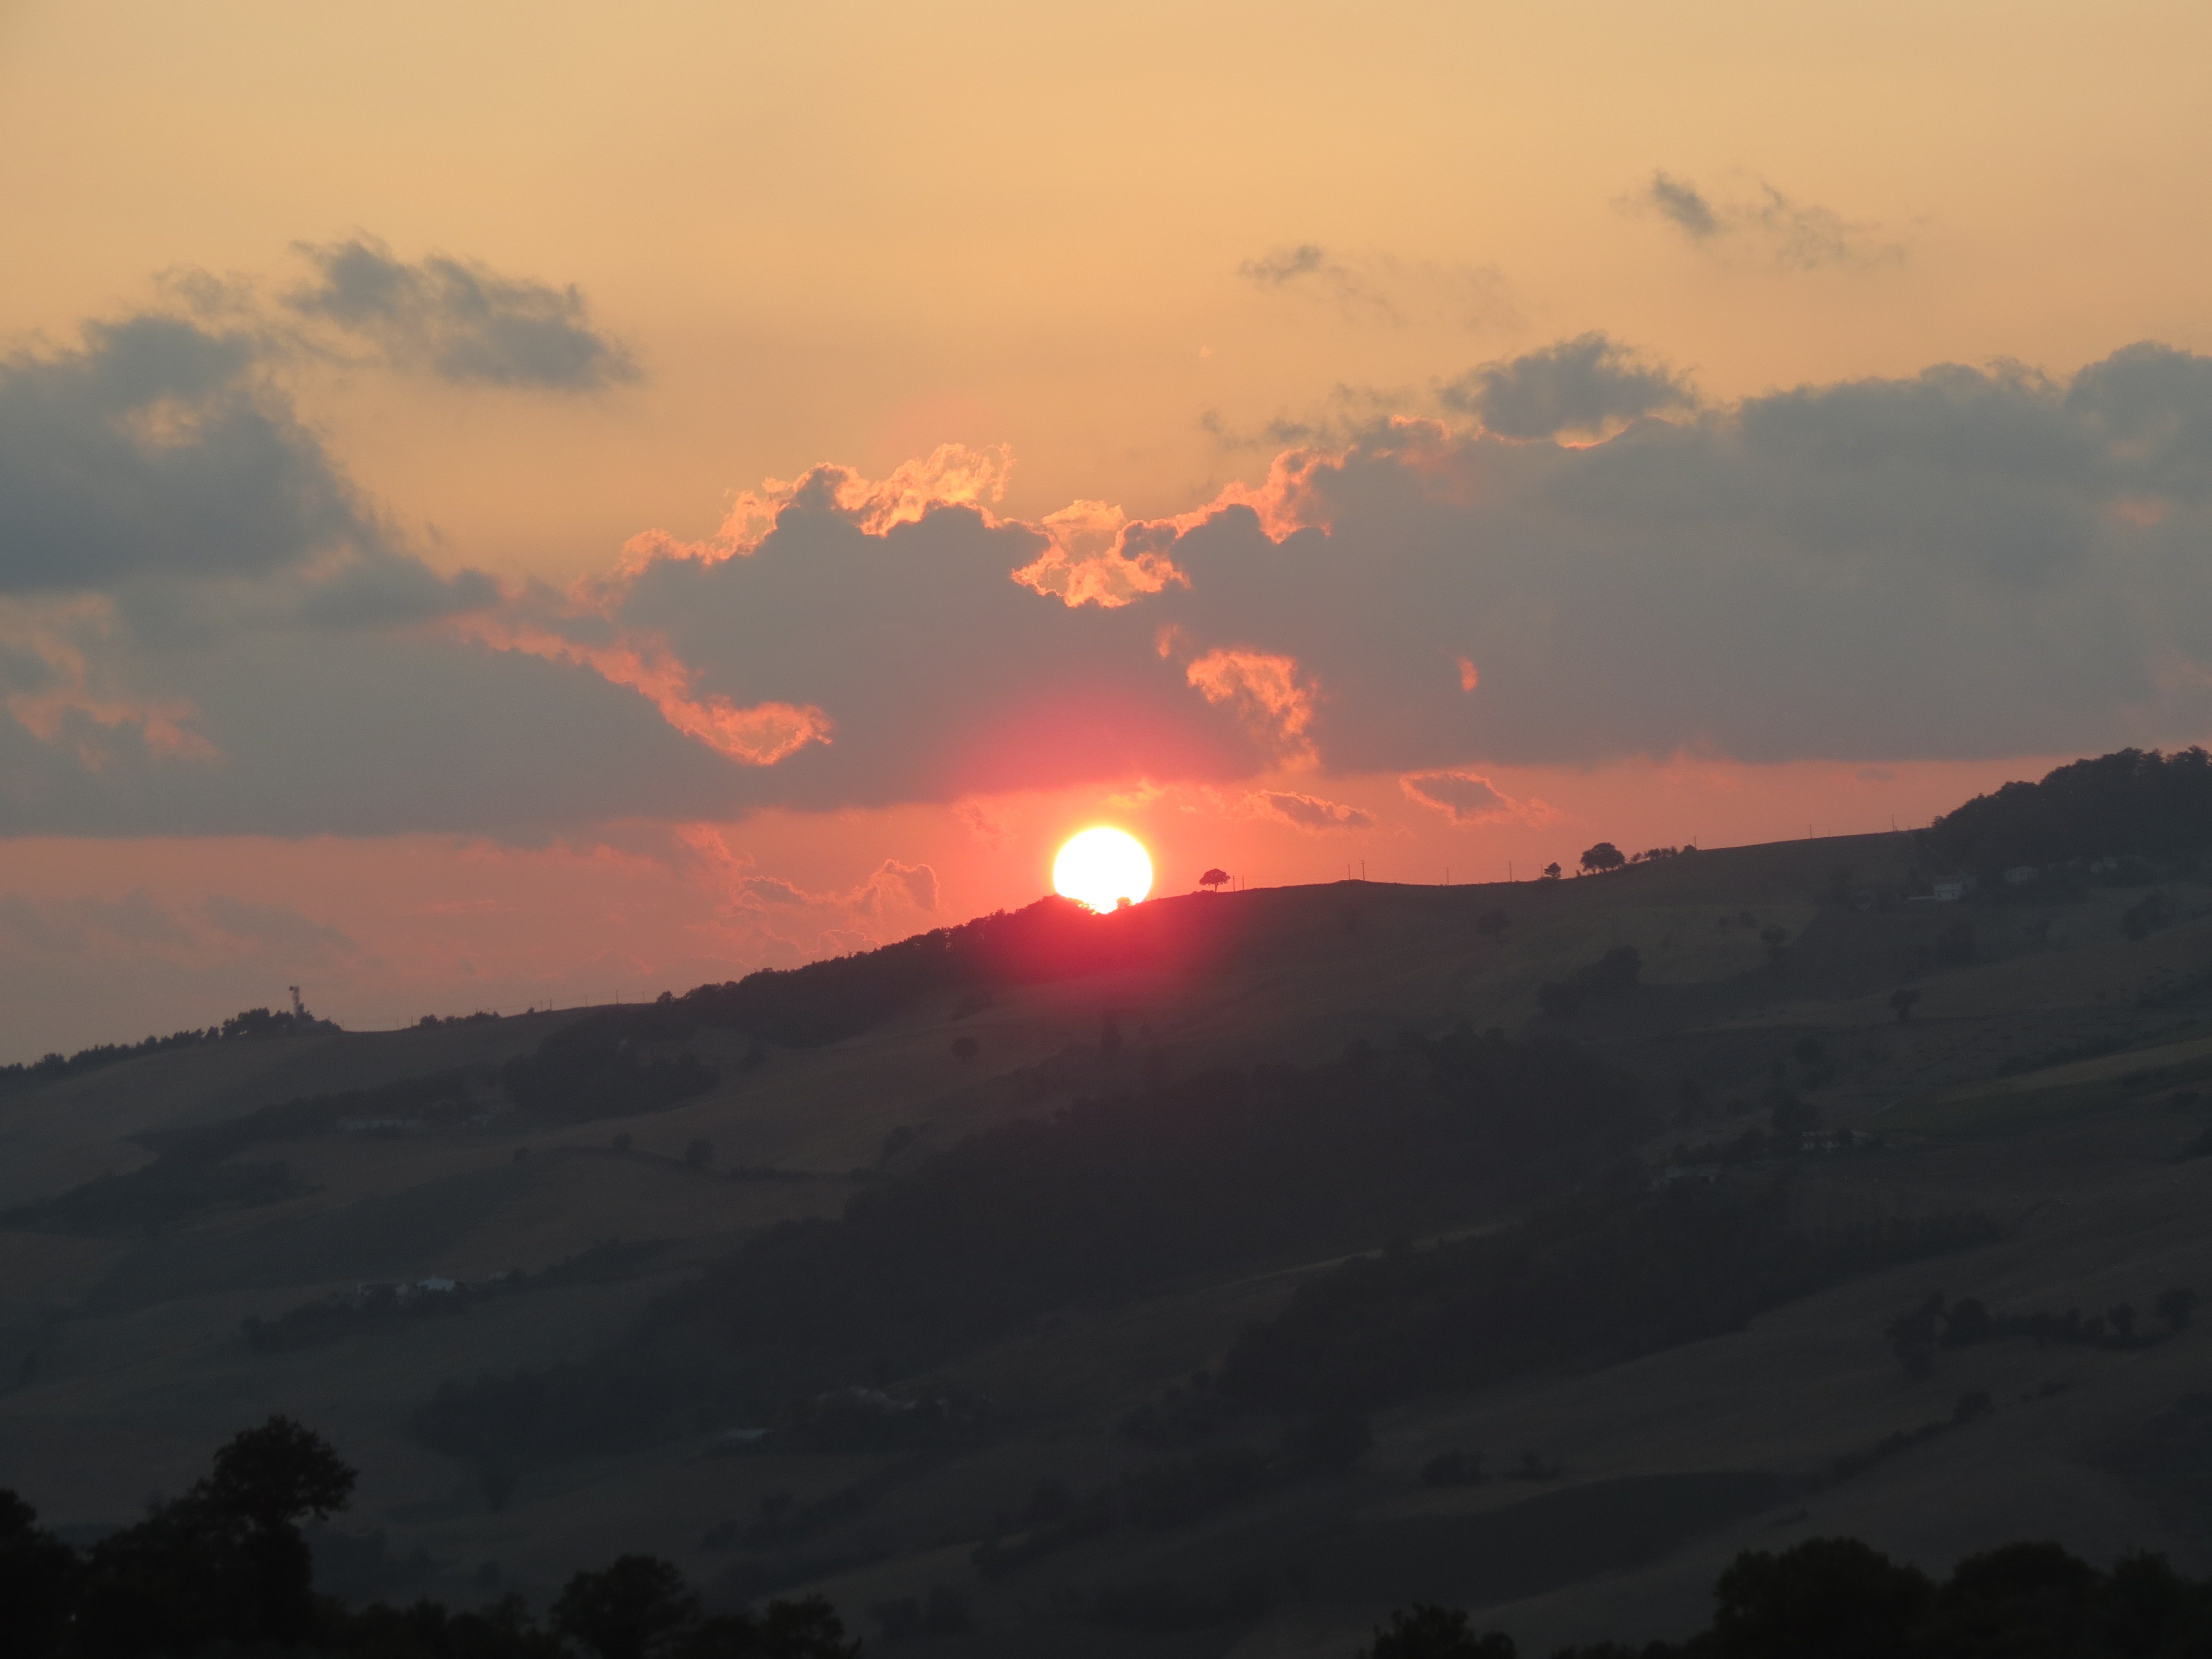
mountain, cloud, sky, sun, sunrise, sunset, morning, hill, dawn, dusk, evening, orange, afterglow, atmospheric phenomenon, red sky at morning